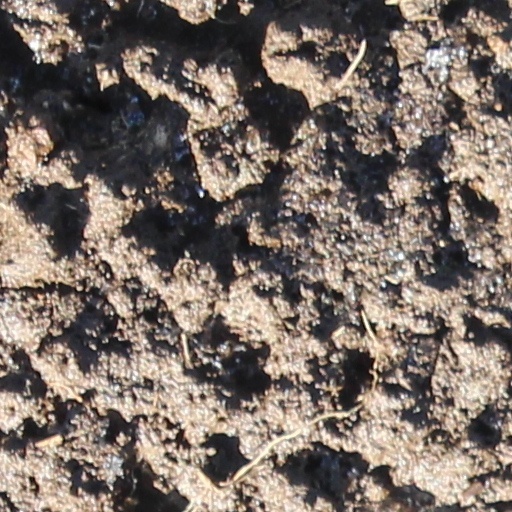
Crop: wheat